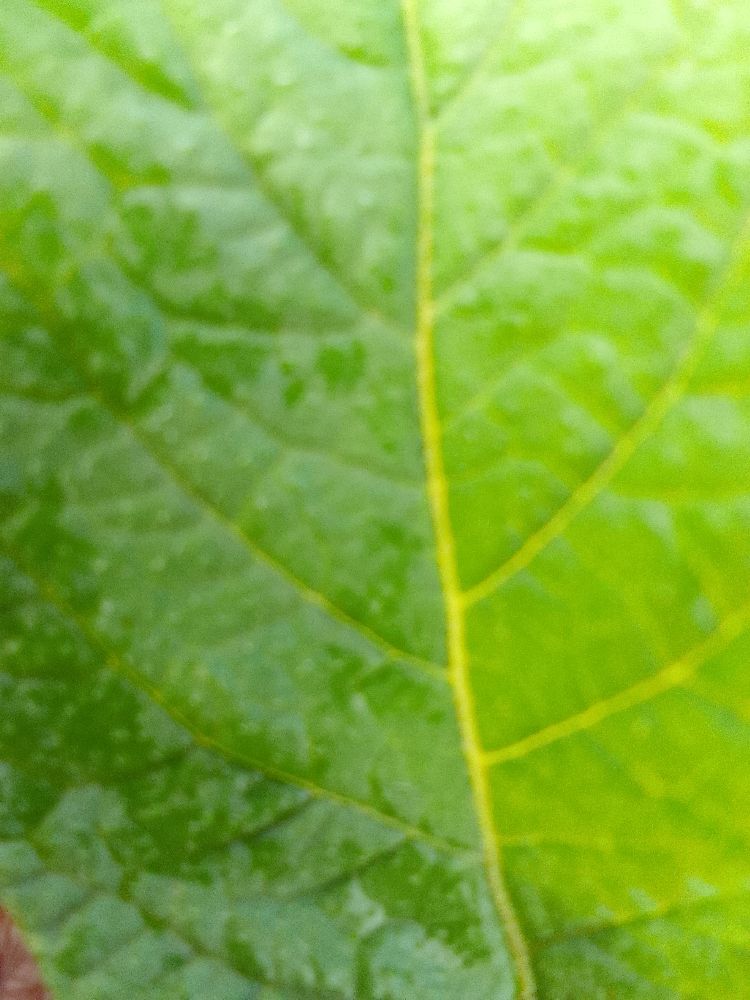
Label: Healthy